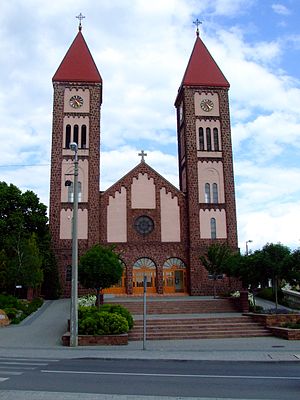
Balatonfüred
Balatonfüred er en by i det vestlige Ungarn med 13.138 indbyggere. Byen ligger i provinsen Veszprém, på den nordlige bred af Balatonsøen.